Robert Thornton (darts player)

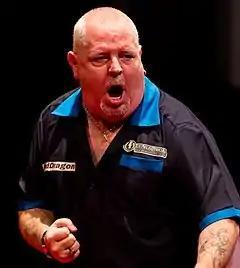
Thornton in 2019

Robert Thornton (born 17 July 1967) is a Scottish professional darts player. He competes in World Seniors Darts (WSD) events; he has won the WSD World Championship twice. He also won the 2022 World Seniors Matchplay.